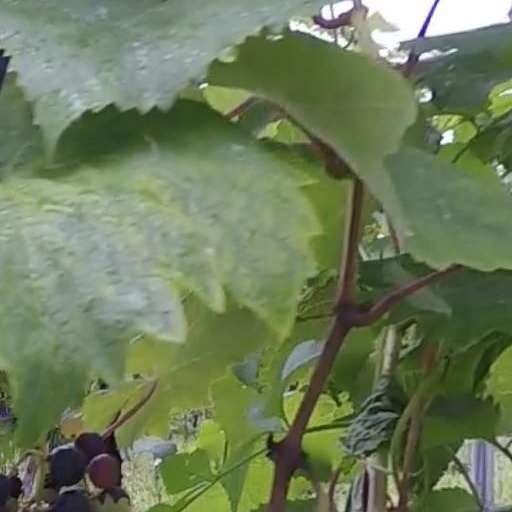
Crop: grape